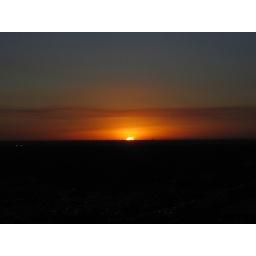
Sunset pictures taken from the 15th floor of my office building in Dallas.